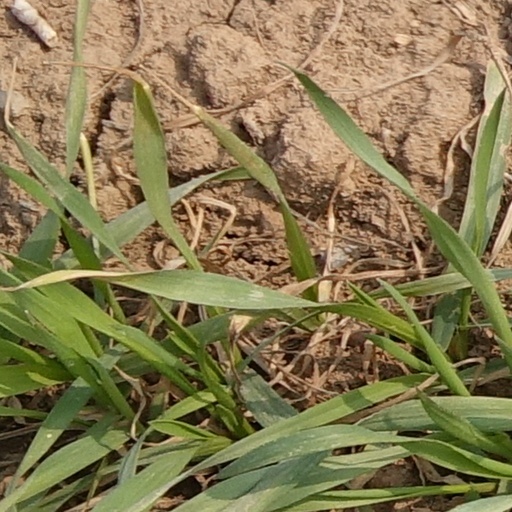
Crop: wheat